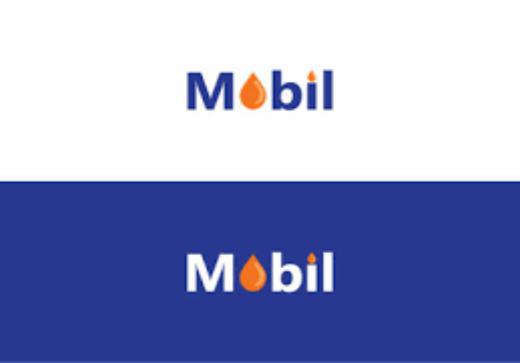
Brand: mobil
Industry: Necessities